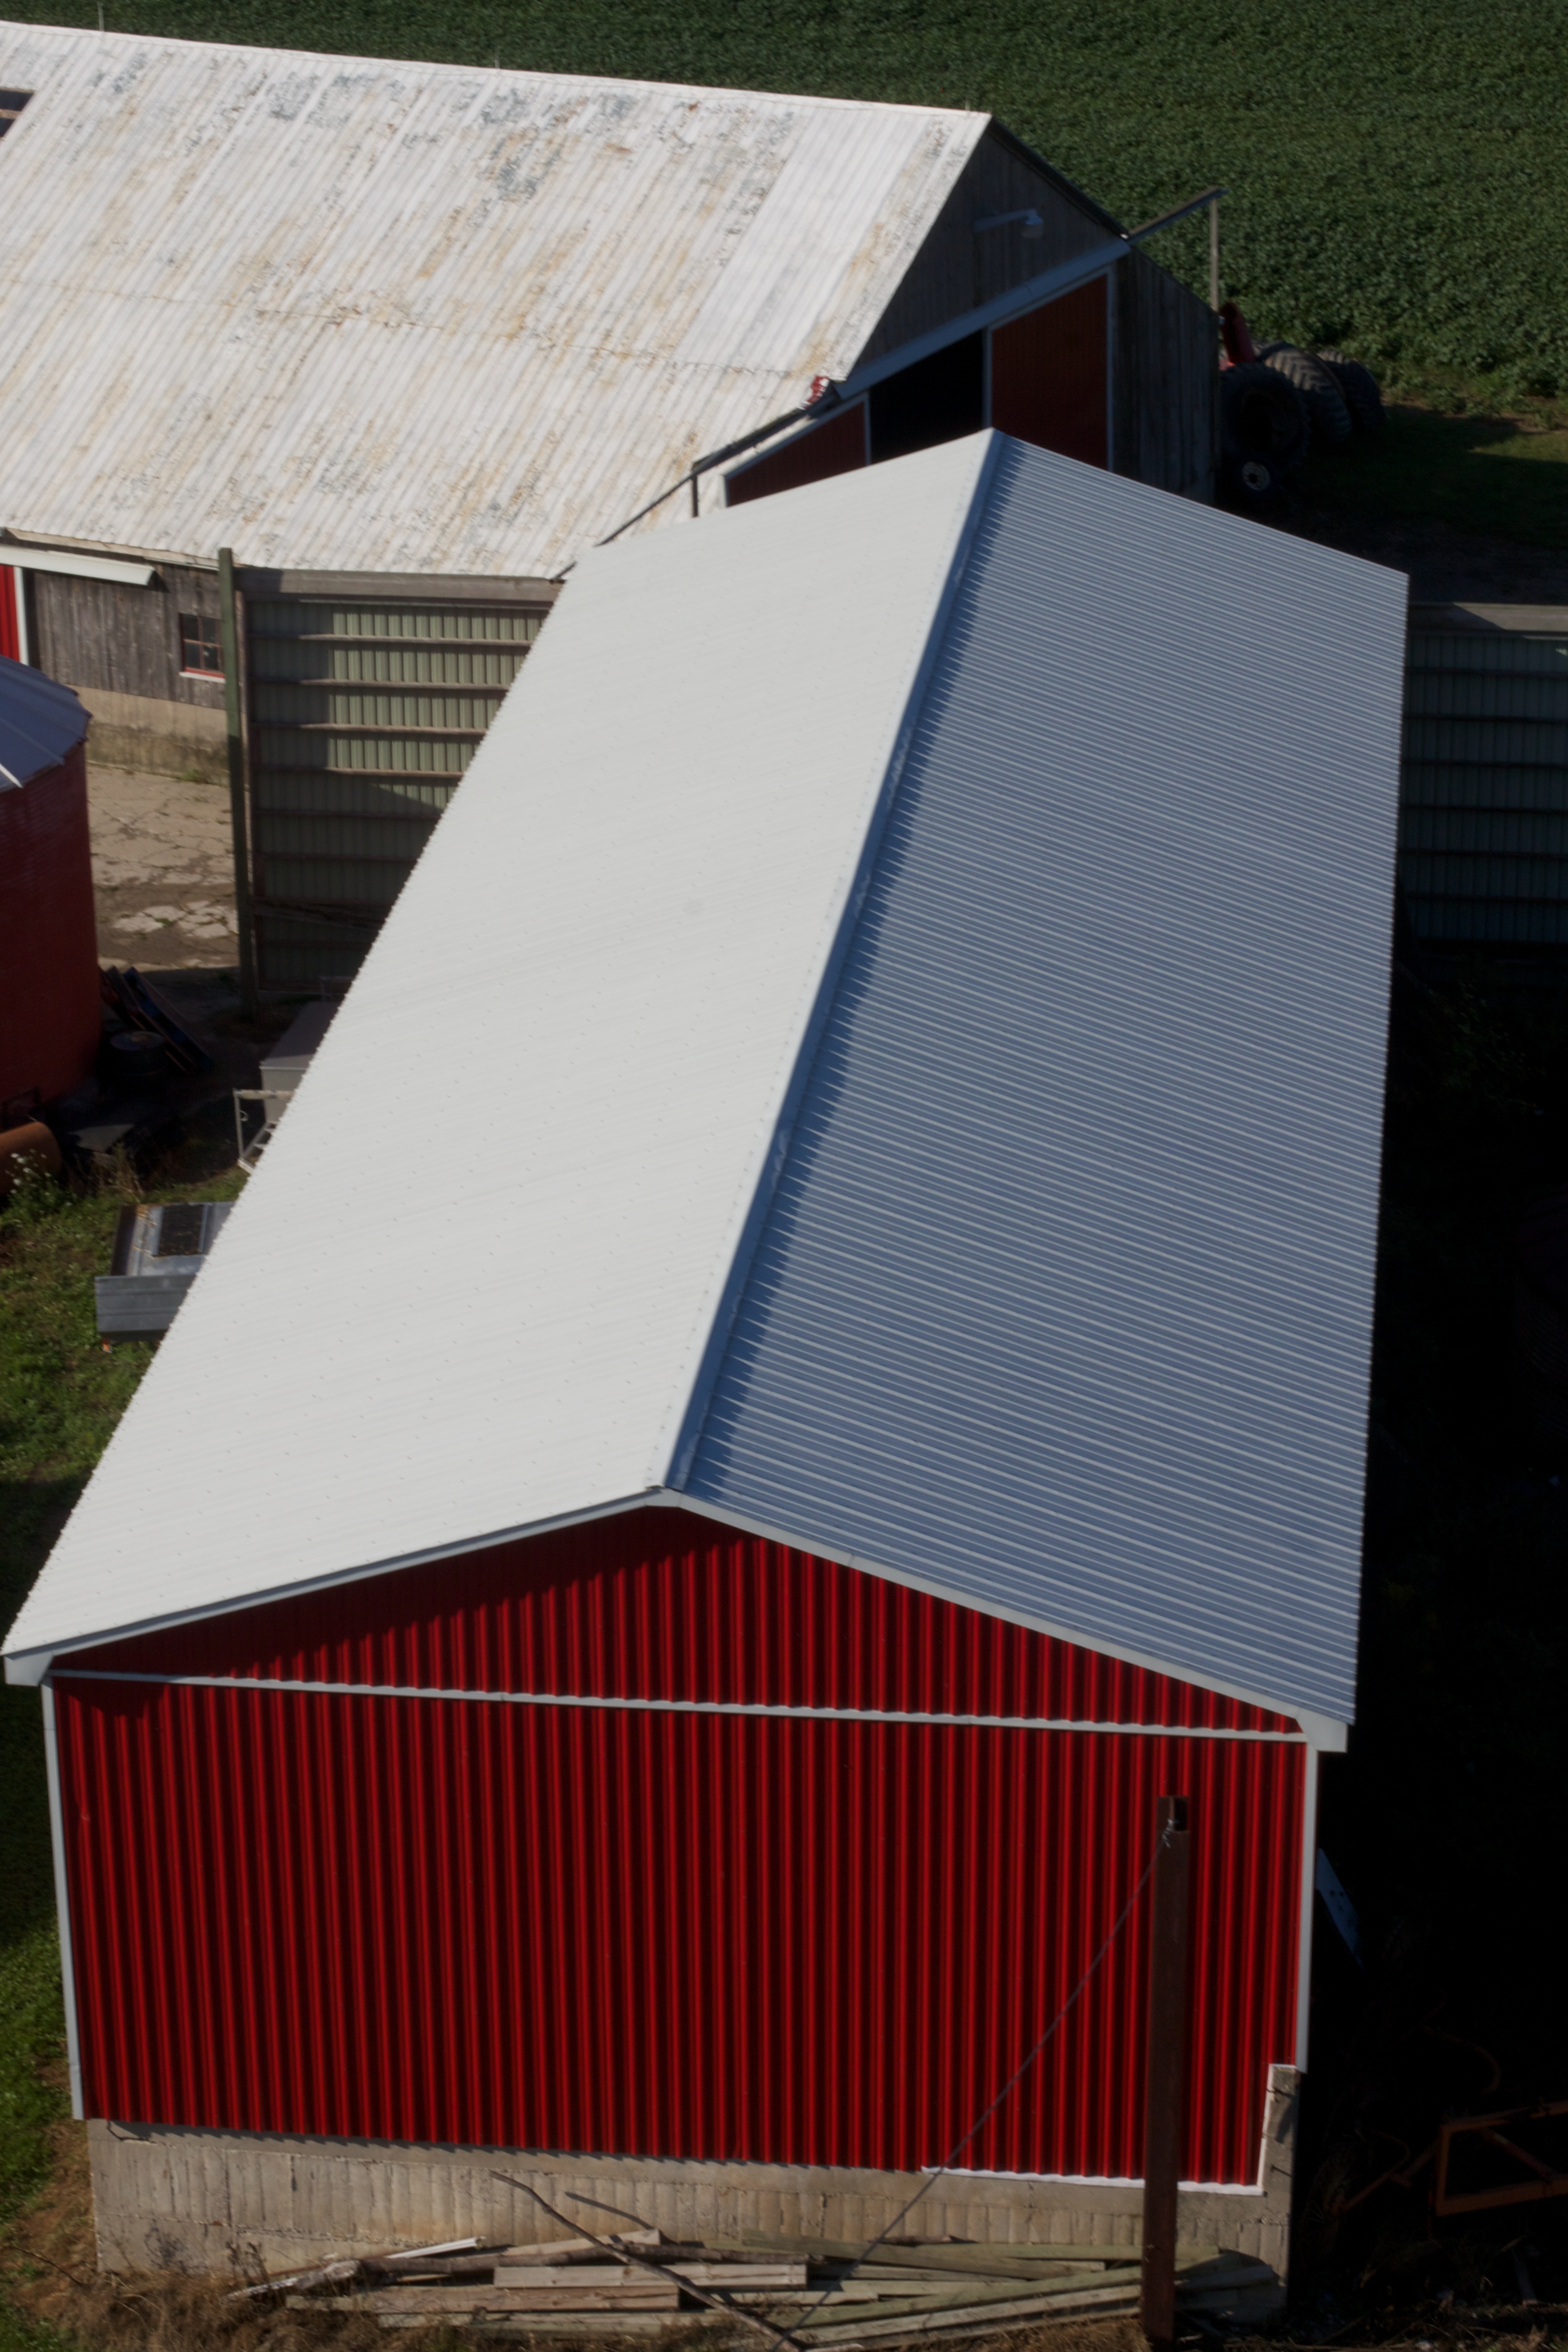
roof, shed, facade, odyssey, outdoor structure